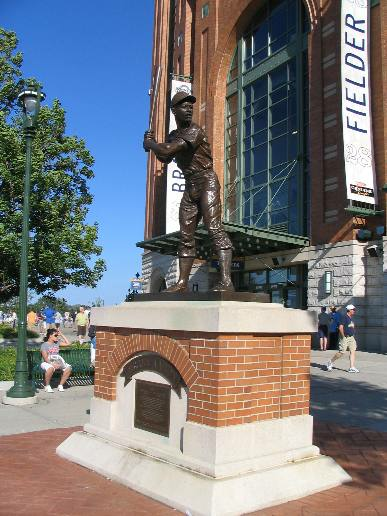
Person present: Yes